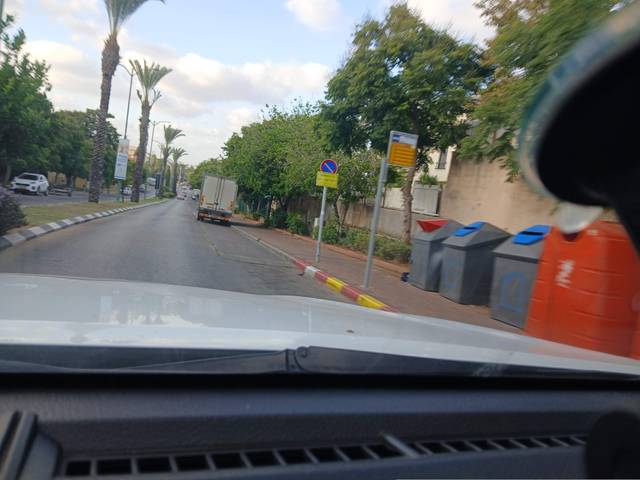
Region: Israel
Coordinates: 32.181, 34.861